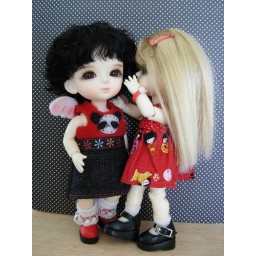
The girls are having a blast already! Angel panda dress by Pei78!!